Question: Where was the picture taken?
Tambaya: Ina aka ɗauki hoton?
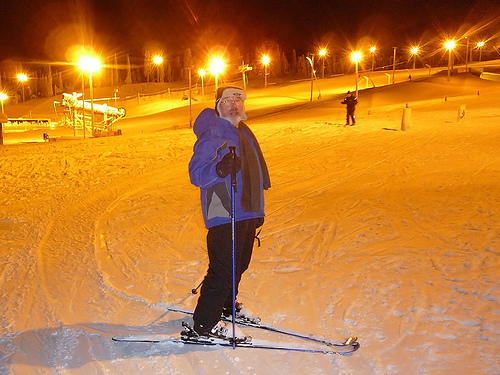
Answer: On a ski slope.
Amsa: A wurn gangarar ski.